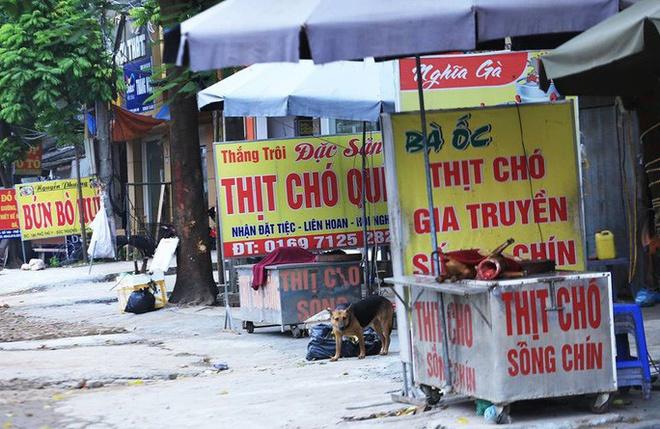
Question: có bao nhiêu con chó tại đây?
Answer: có một con chó tại đây